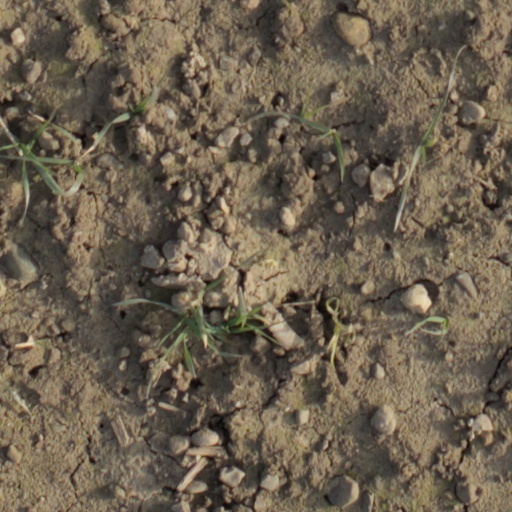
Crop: wheat